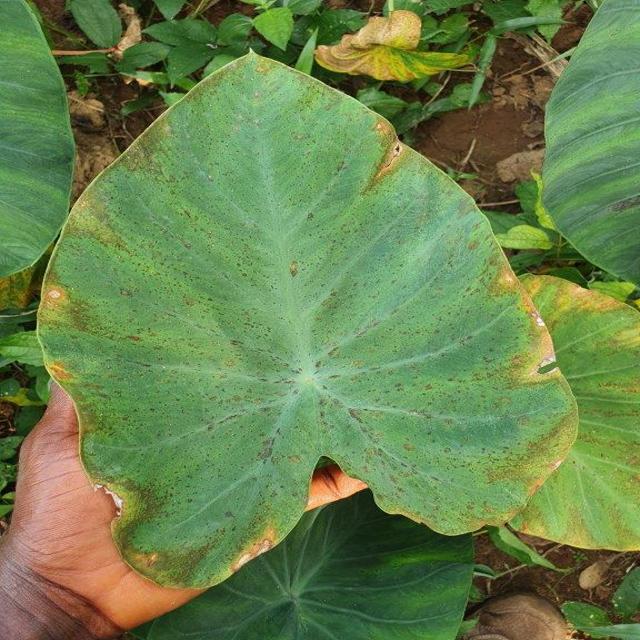
Label: Mid_Blight